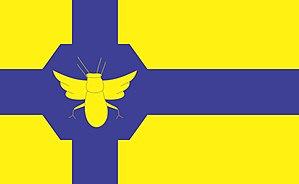
La « croix scandinave » est un motif se retrouvant sur les drapeaux de certains pays nordiques, bien qu'on puisse les trouver aussi sur des drapeaux d'autres pays ou régions du monde.
Mombuca est une municipalité brésilienne de l'État de São Paulo et la Microrégion de Piracicaba.